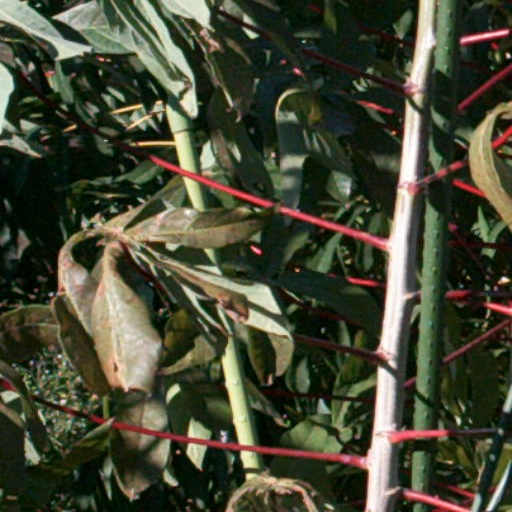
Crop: cassava